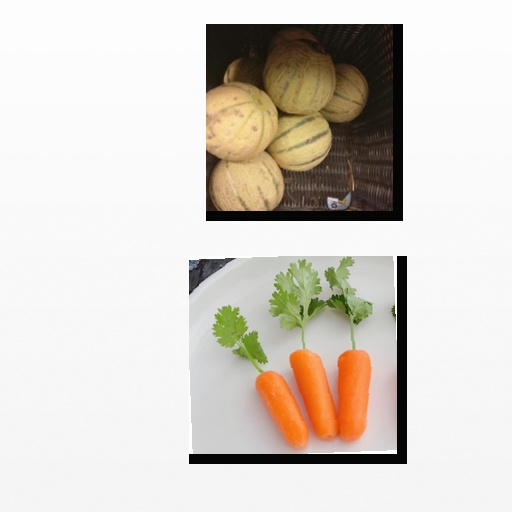
Food items: carrot, melon